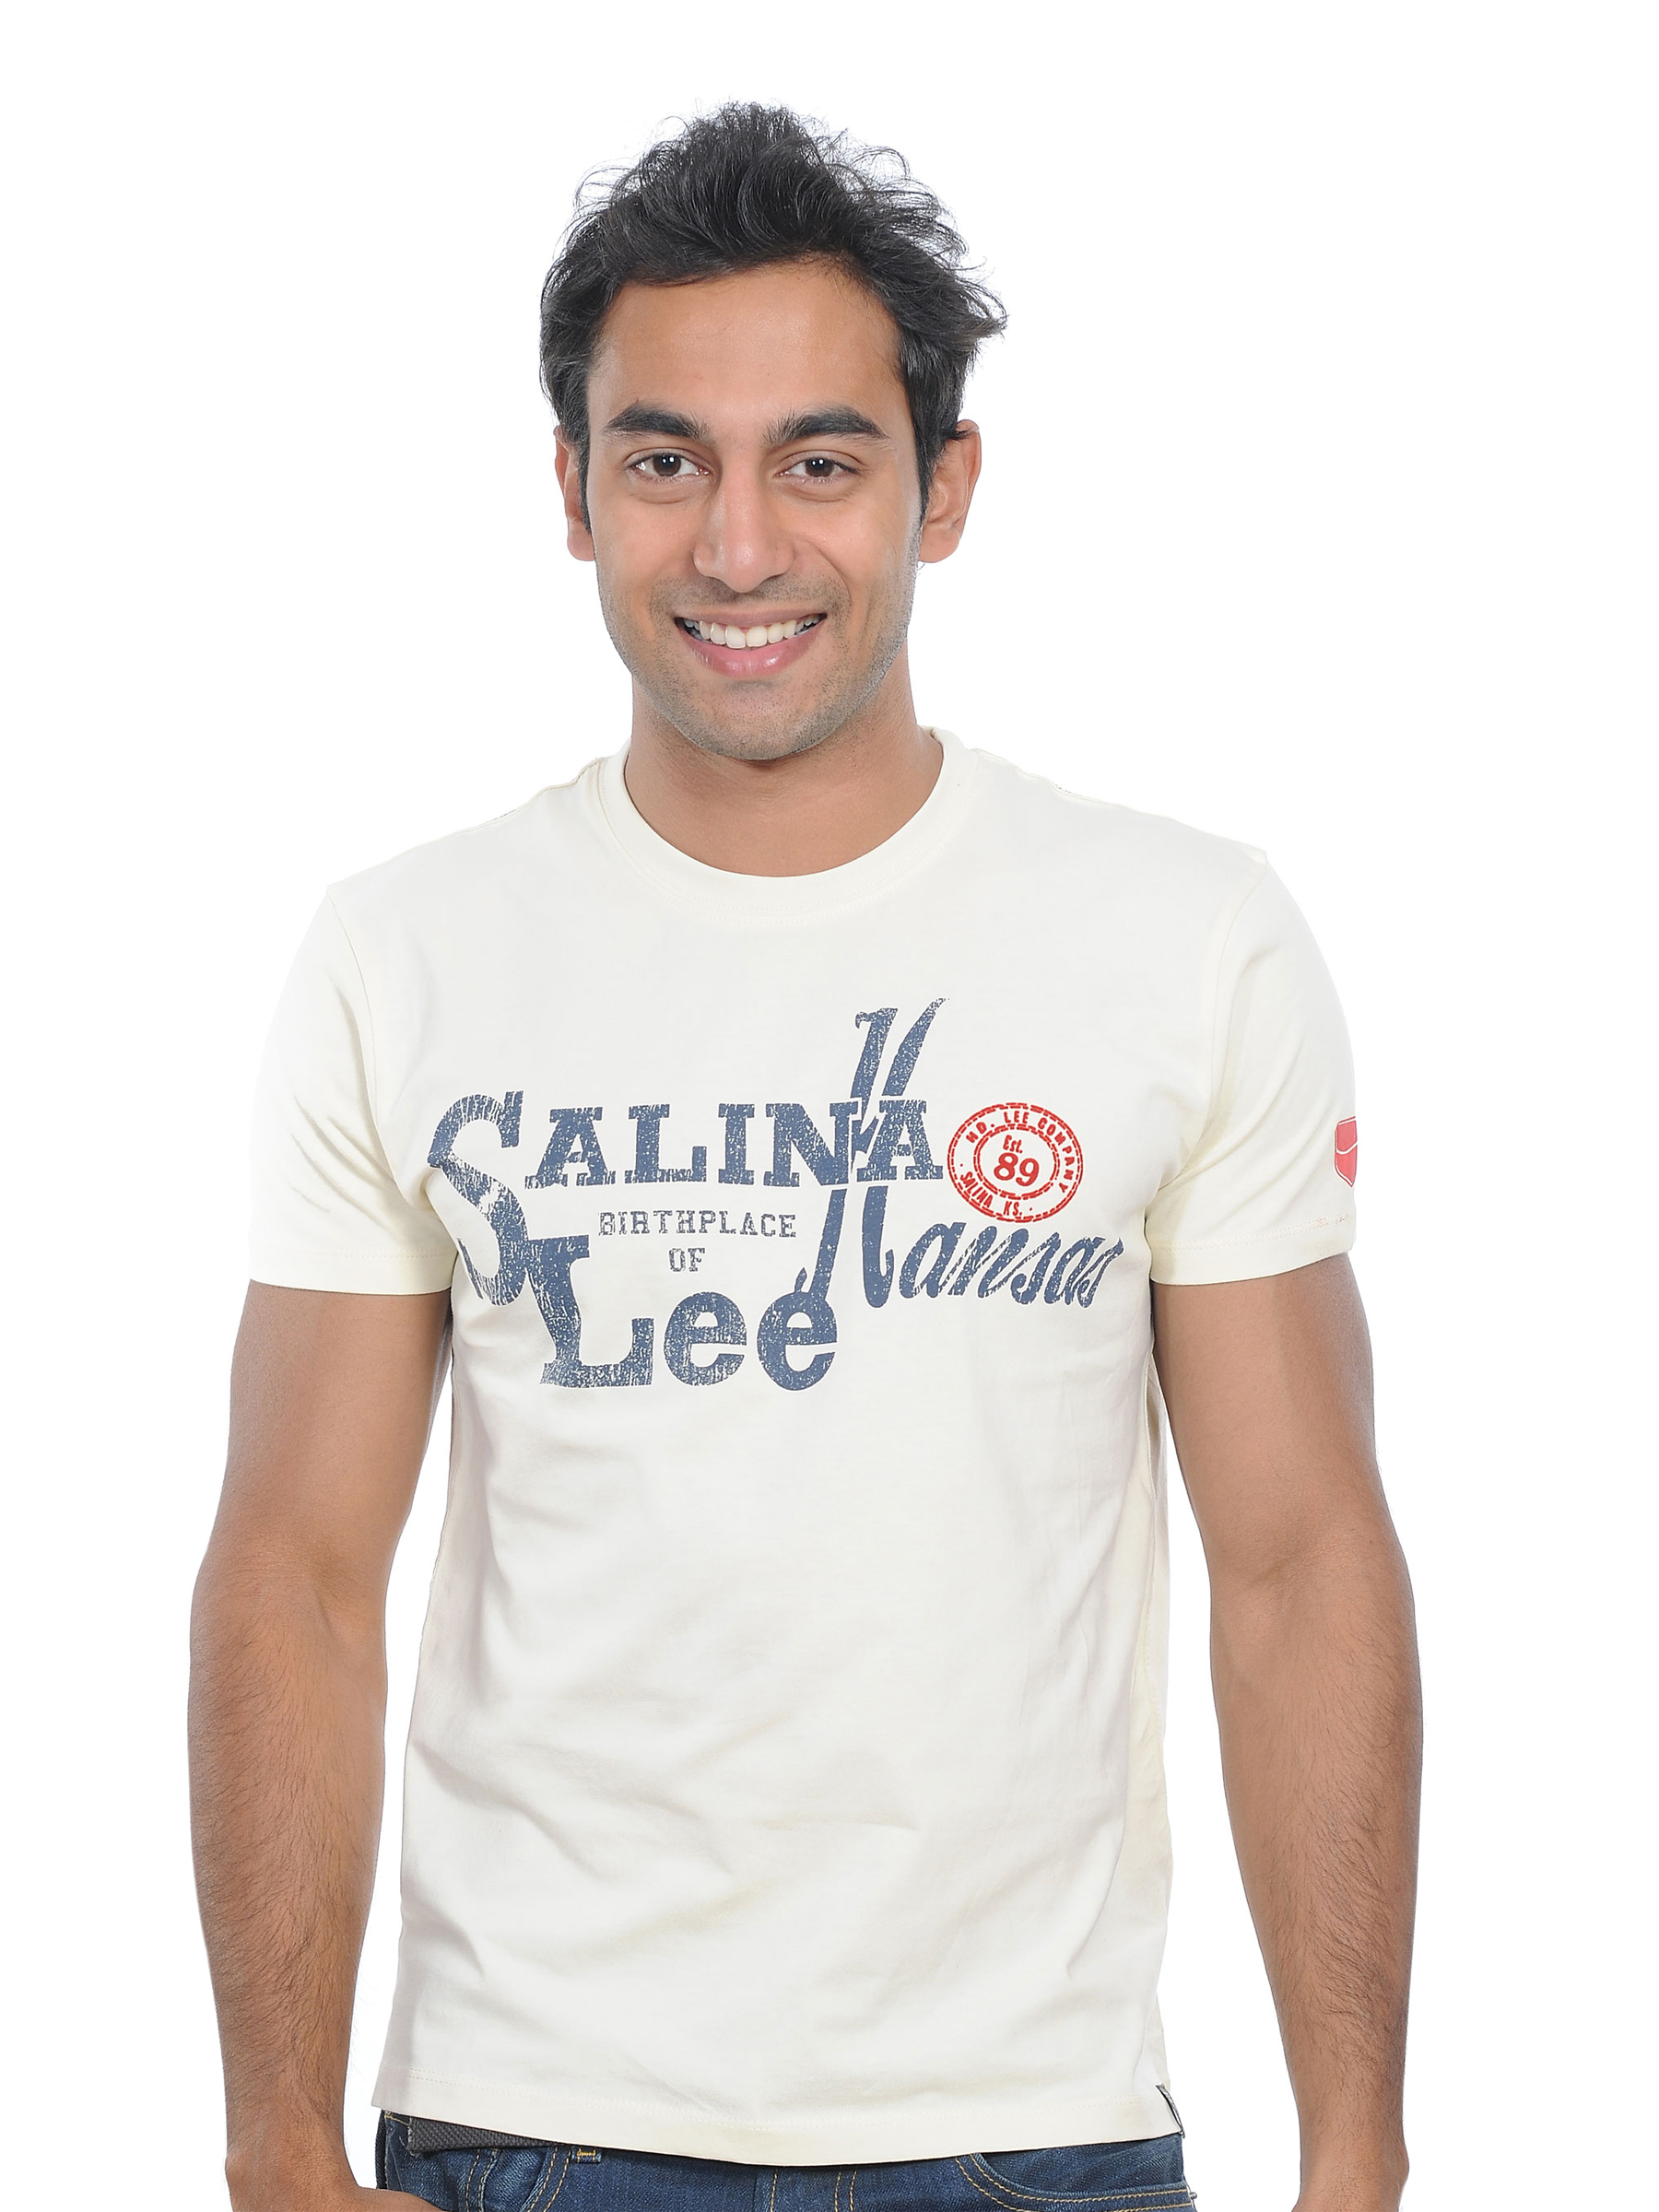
Lee Men's Kansas Cream T-shirt
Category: Apparel / Topwear / Tshirts
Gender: Men
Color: Cream
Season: Winter 2010
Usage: Casual